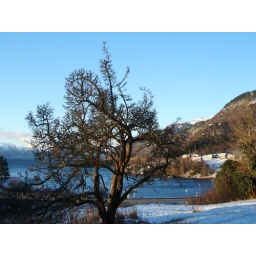
A beautiful tree in all it's glory against a blue sky.